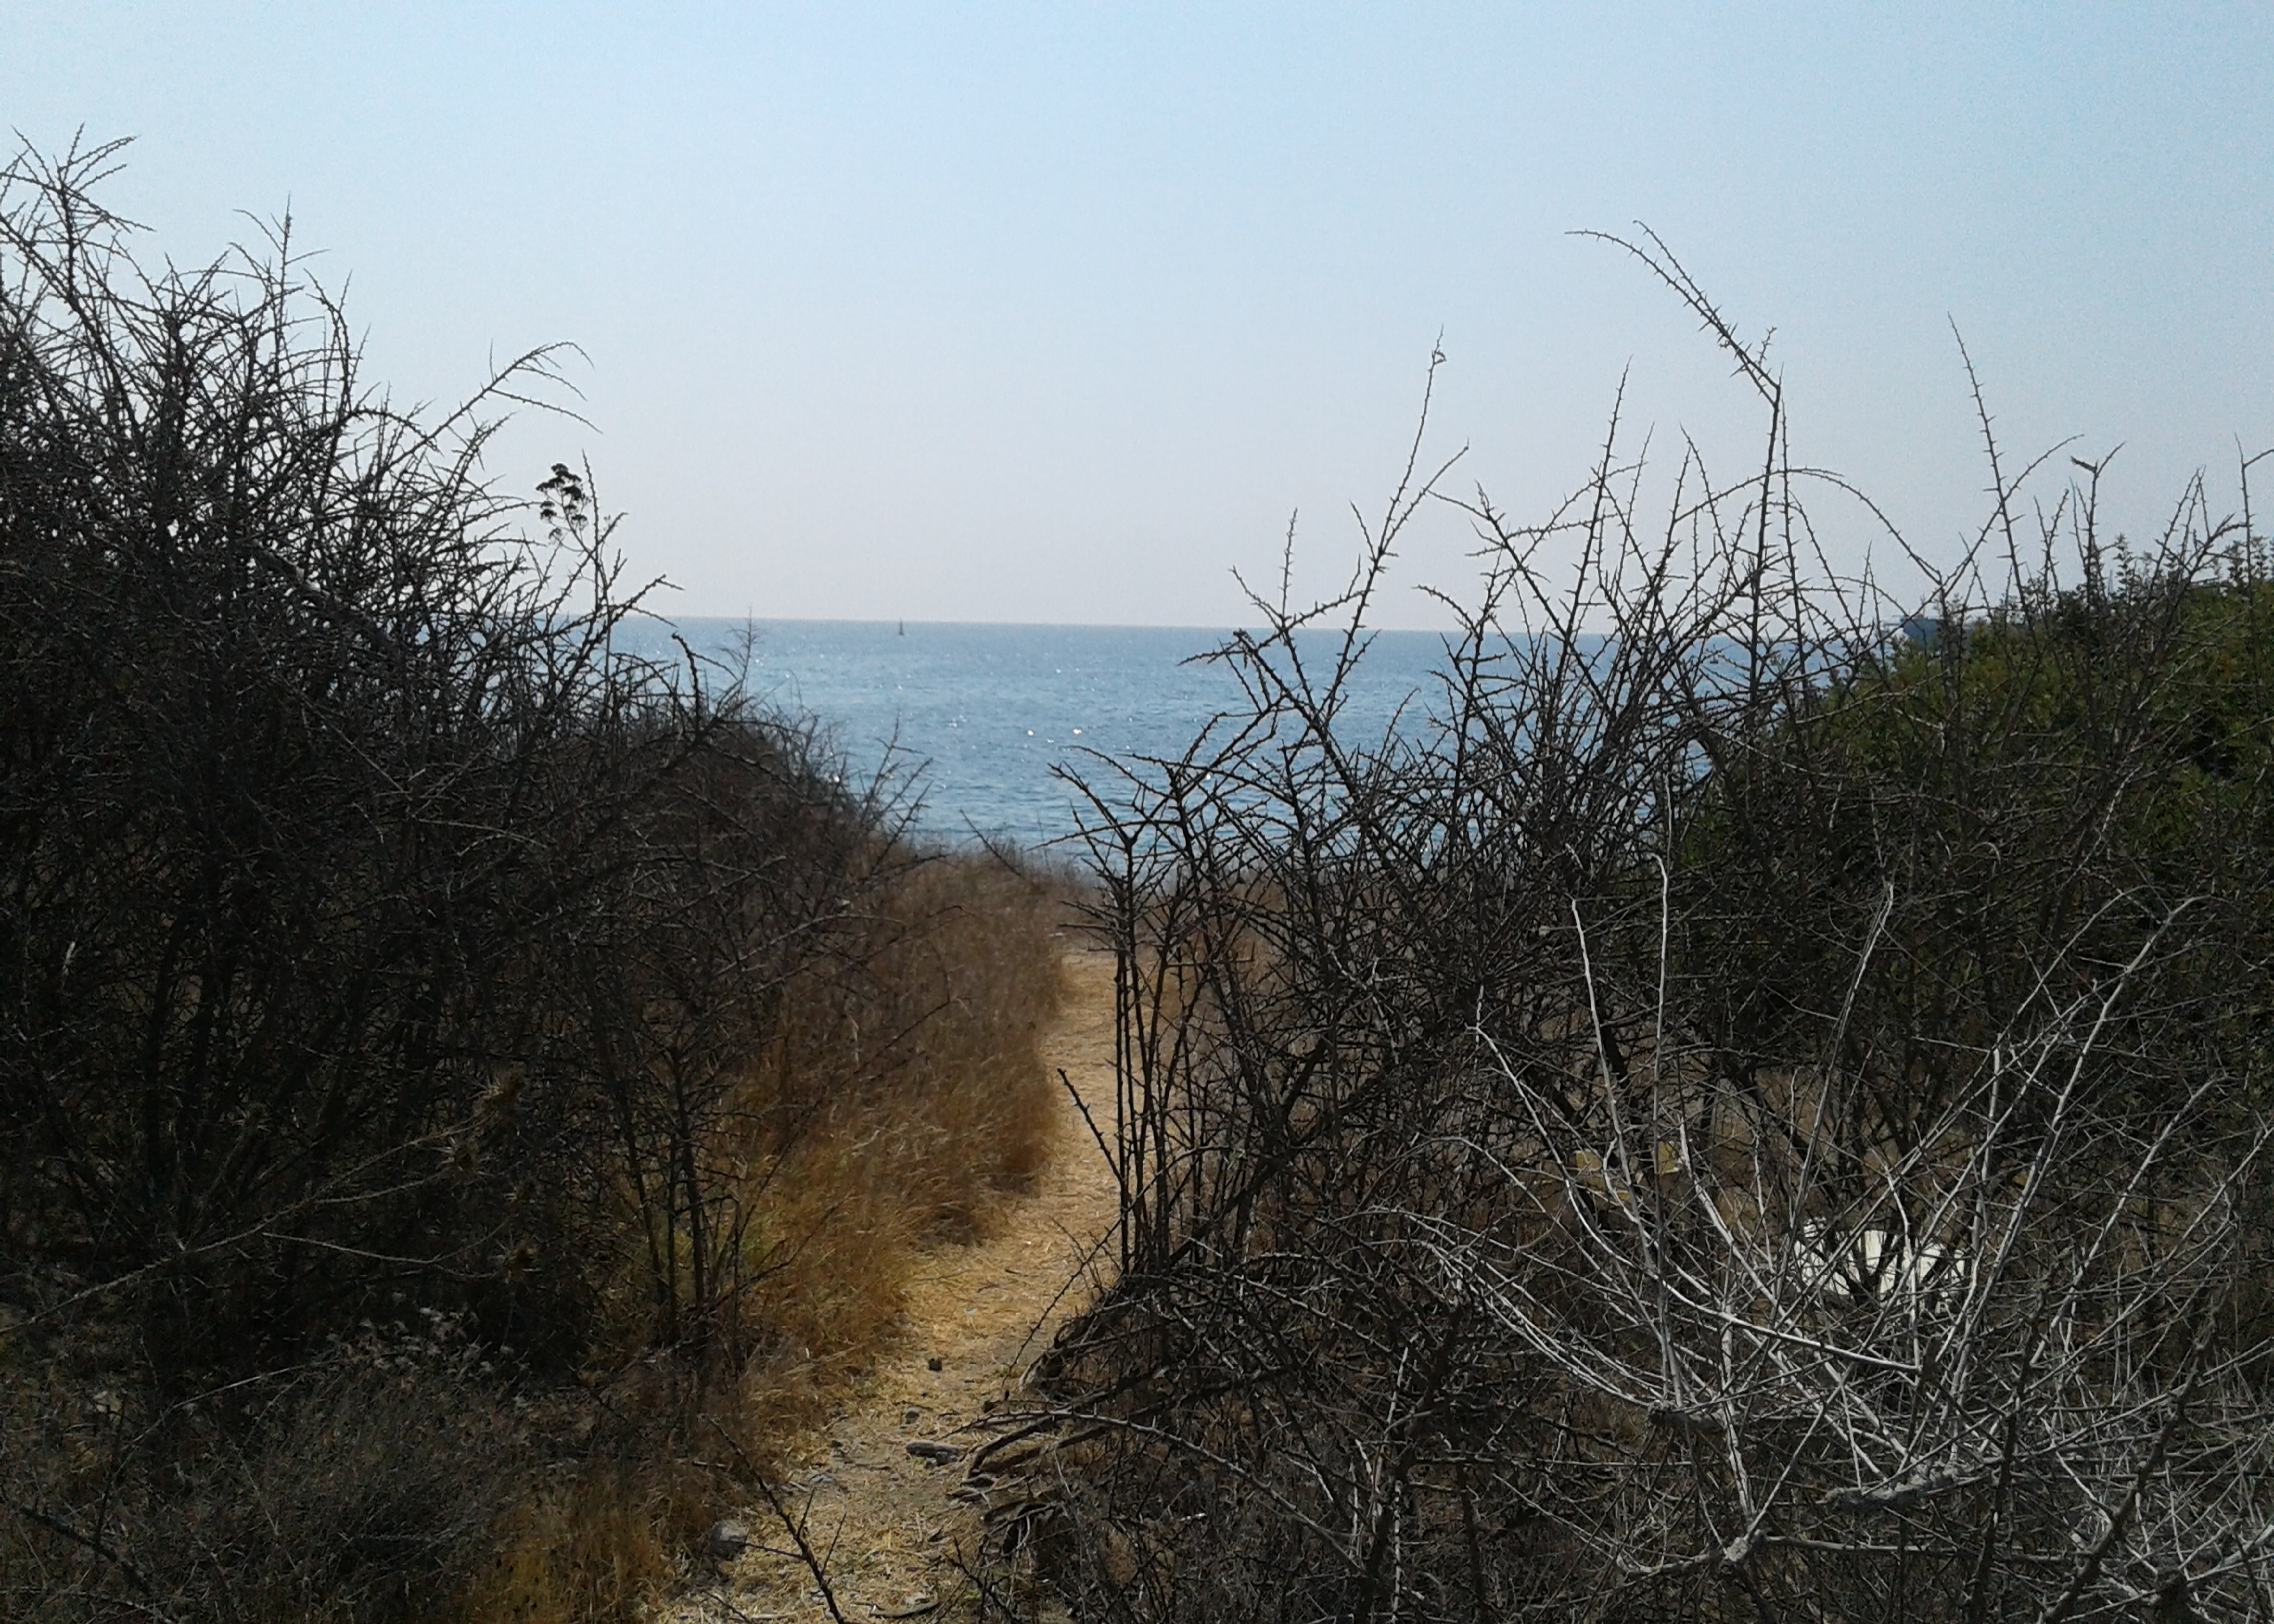
sky, sea, path, greens, greenery, water, plant community, plant, natural landscape, twig, wood, landscape, grass, horizon, shrub, shore, winter, coast, tree, ocean, nature reserve, soil, shrubland, lake, sand, grassland, beach, forest, chaparral, subshrub, wildlife, wetland, evening, dirt road, trail, rock